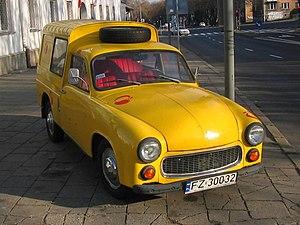
La FSO Syrena est une petite berline produite par le constructeur automobile polonais FSO, de 1957 à 1983.